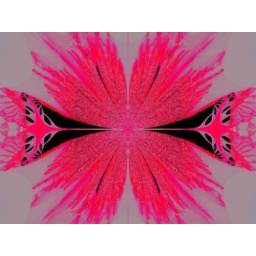
A picture i made in fractal explorer i love the pink and white together hope you do too..